Hayward Unified School District

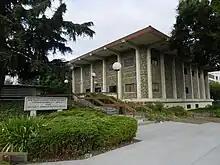
HUSD administrative offices, adjacent to the Hayward Hall of Justice

The Hayward Unified School District (HUSD) is a public school district serving the city of Hayward, California, in Alameda County, in the United States. Supervised by the superintendent and the HUSD board of trustees, the district serves about 21,000 students in 30 schools, and employs more than 950 teachers. The current Superintendent is Chien Wu-Fernandez, and the current Board of Education president is Peter Bufete. Chien Wu-Fernandez was appointed by the Board of Education to become the next Superintendent on March 26, 2025, following the resignation of Dr. Jason Reimann.